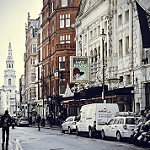
Scene: Outdoor